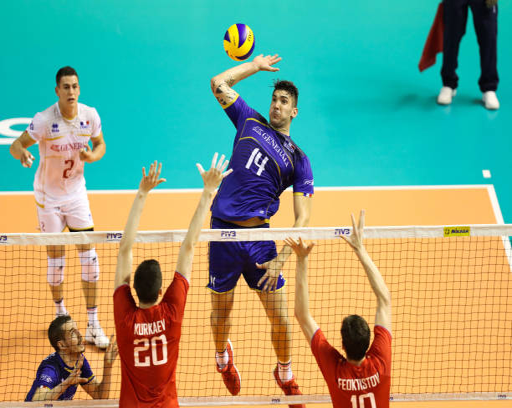
person during the match in a city .